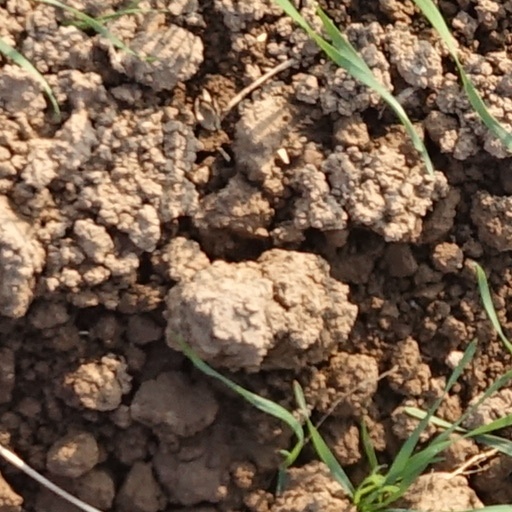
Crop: wheat